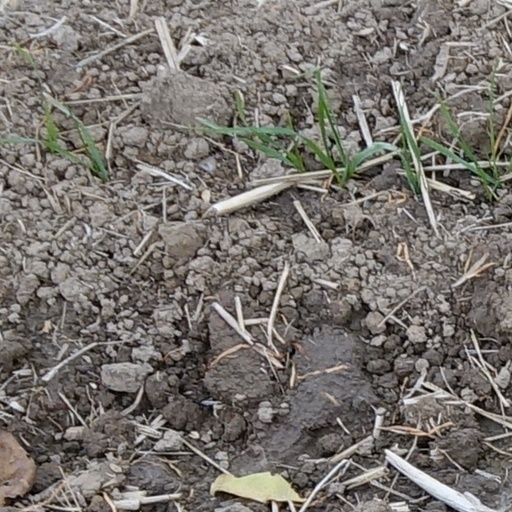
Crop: wheat